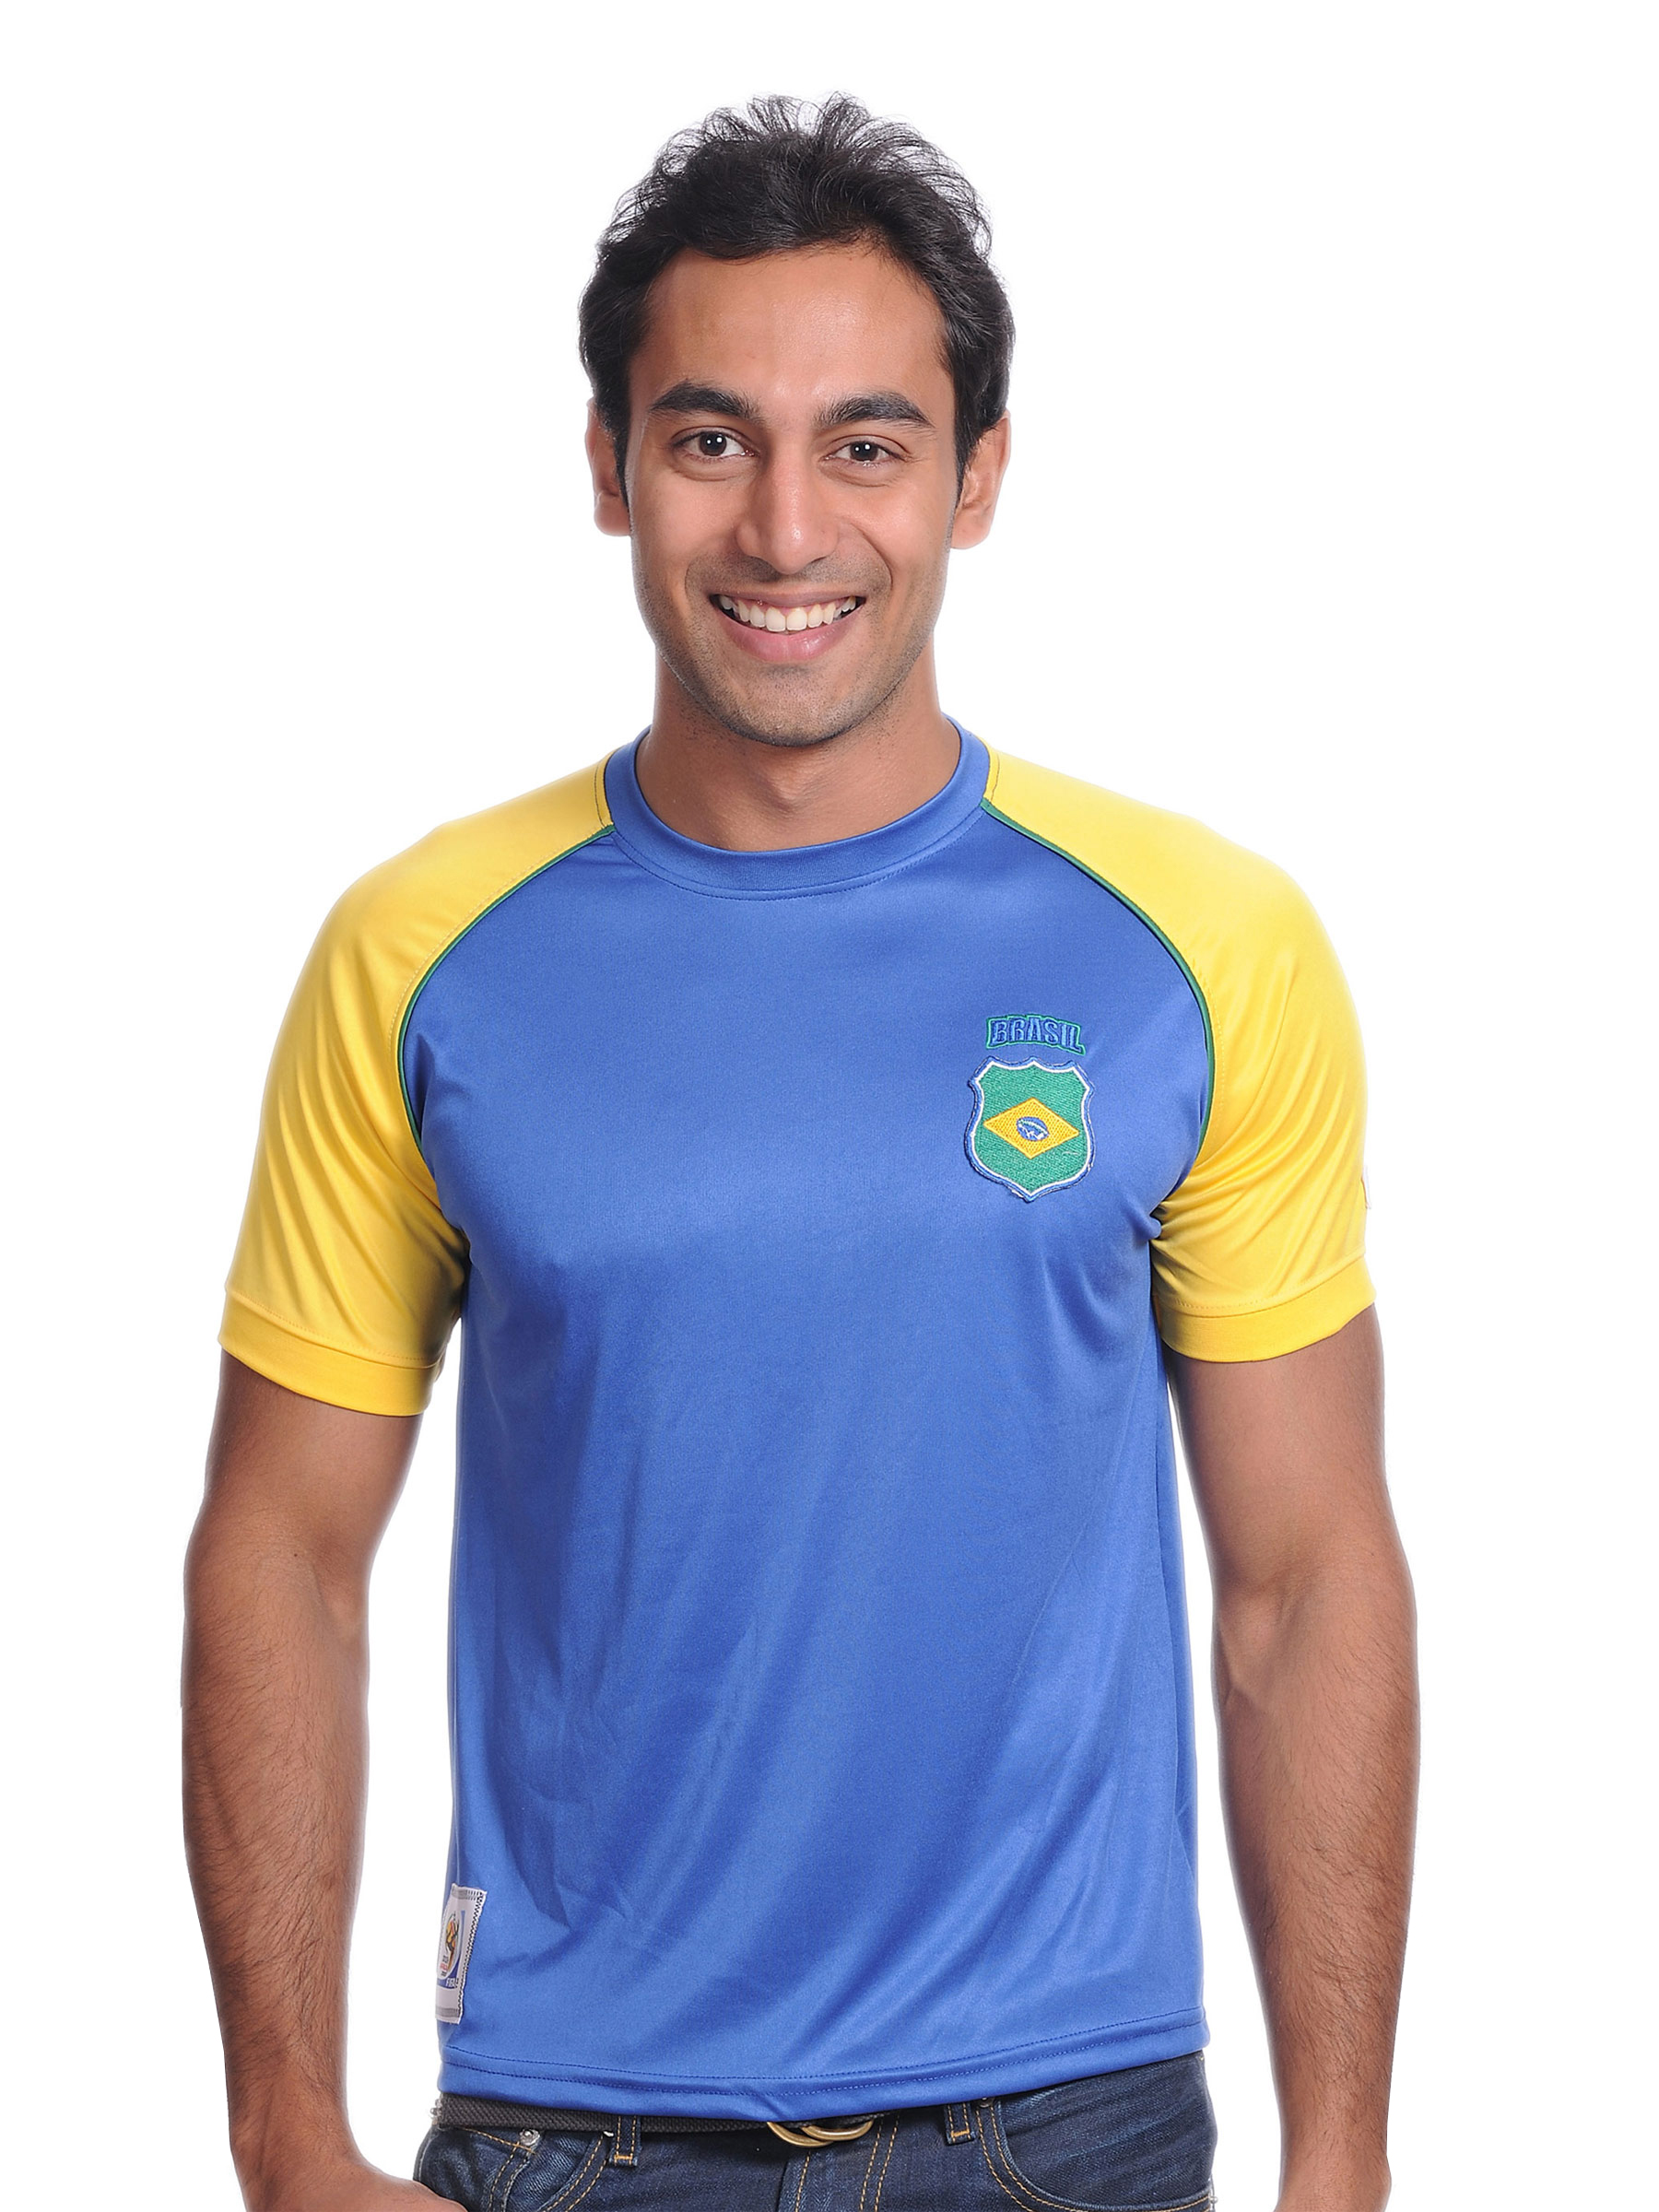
FIFA Men Brazil Blue & Yellow Jersey
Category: Apparel / Topwear / Tshirts
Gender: Men
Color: Blue
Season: Winter 2010
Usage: Sports